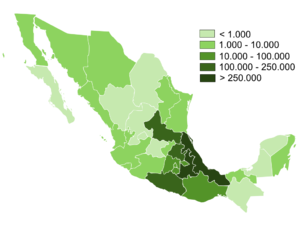
Nahuatl
Nahuatl er koncentreret i den sydøstlige del af Mexico, især provinserne Guerrero, Hidalgo, Puebla, San Luis Potosí og Veracruz.
Nahuatl er et indiansk sprog der tales i Mexico og tilhører den uto-aztekiske sprogfamilie. Som ses på kortet, tales sproget en del forskellige steder i den sydlige del af landet og der er også en del dialektal variation. Således kaldes selve sproget også ved en række forskellige navne afhængig af dialekt, bl.a. nahuatlahtolli, mexìcatlàtōlli, mexicano, mexicanero, mace:huatlahtolli mfl. Der findes ingen præcise tal der indikerer antallet af talere fordelt på de enkelte dialekter men den seneste folketælling fra INEGI angiver at der findes ca. 1,4 mio. nahuatl-talere, men tallet skelner ikke mellem første- og andetsprogstalere.